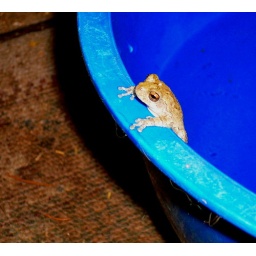
Hanging out in the pet's water bowl